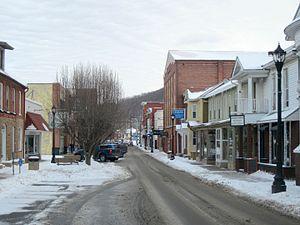
La ville de Keyser est le siège du comté de Mineral, situé dans l’État de Virginie-Occidentale, aux États-Unis. Sa population s’élevait à 5 439 habitants lors du recensement de 2010, estimée à 4 985 habitants en 2018.